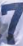
Number: 7